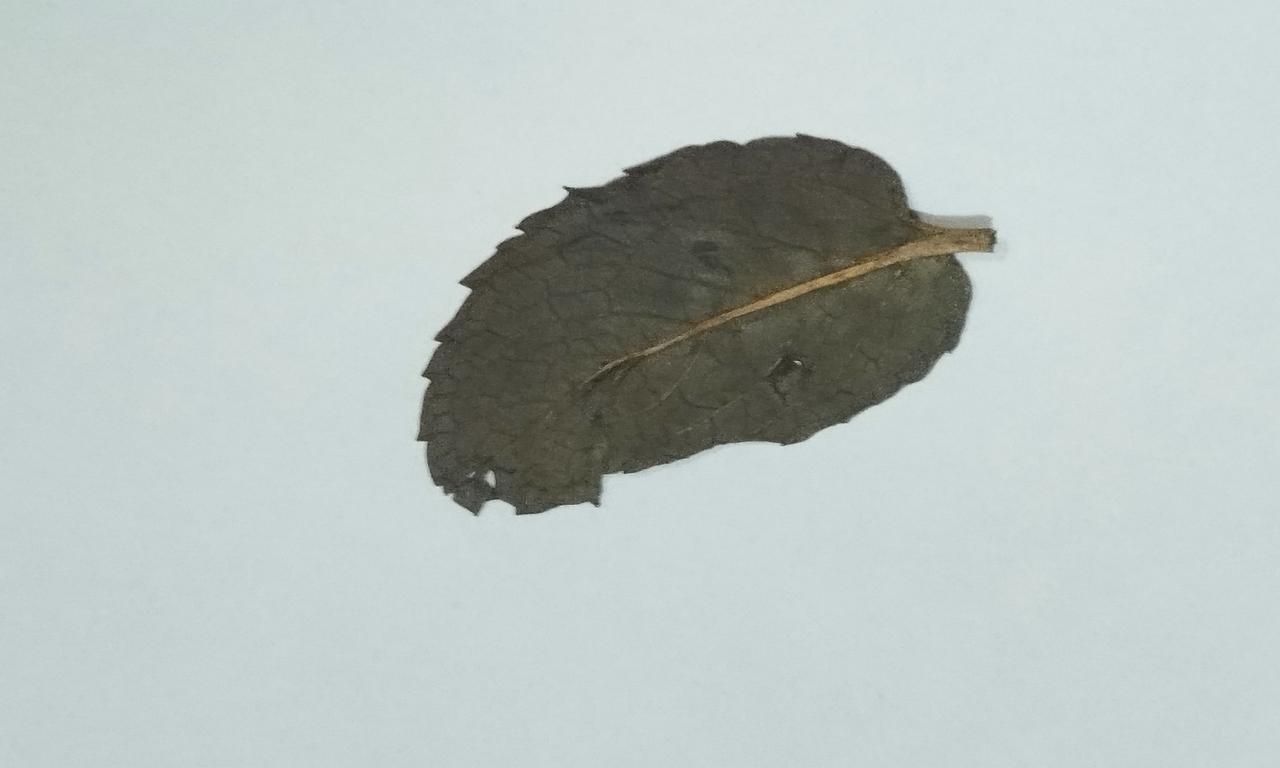
Label: Dried